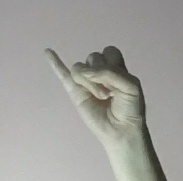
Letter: meem